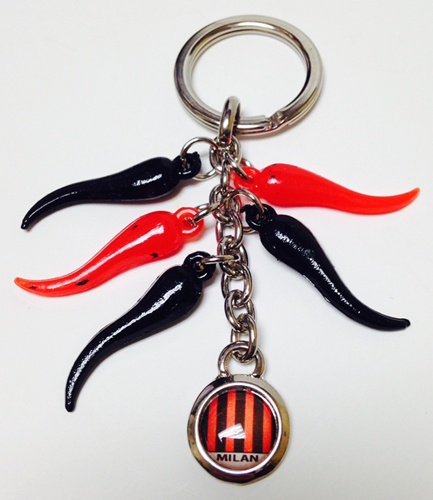
AC Milan Keychain
Brand: Piccolo's Gastronomia Italiana
AC Milan Keychain AC Milan Logo/Flag and Milan colored horns. About 3 1/2 inches long
Category: Arts & Entertainment > Hobbies & Creative Arts > Collectibles > Sports Collectibles > Sports Fan Accessories > Keychains